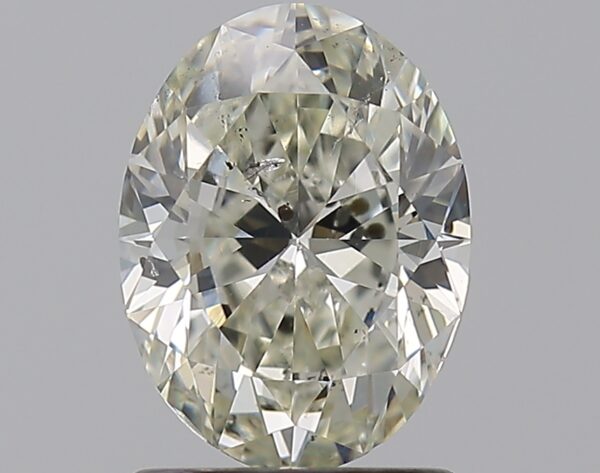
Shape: oval
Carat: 1.2
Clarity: SI2
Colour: H
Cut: GD
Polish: EX
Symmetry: VG
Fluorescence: VS
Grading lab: GIA
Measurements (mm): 7.96 x 5.94 x 3.71